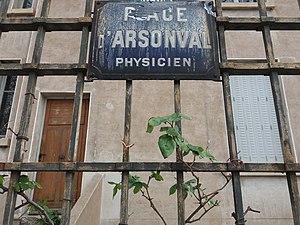
Plaque.
La place d'Arsonval est une place située à la jonction des 3ᵉ et 8ᵉ arrondissement de Lyon dans les quartiers de Monplaisir et de Montchat. Elle se trouve à l'intersection du boulevard Jean-XXIII, de l'avenue des Frères-Lumière, du cours Albert-Thomas, de la rue du Professeur-Florence et de l'avenue Rockefeller.